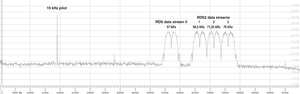
Le Radio Data System est un service de transmission de données numériques en parallèle des signaux audio de la radio FM en bande II. Notamment, le RDS permet l'écoute d'une station sans interruption lors d'un déplacement, en prenant en charge automatiquement le passage d'une fréquence à l'autre. Il fournit également une identification des stations par leur nom, des signaux d'horloge, des messages textuels, des informations de commutation temporaire sur un canal d'information pendant l'émission d'un flash routier, etc. Les informations routières de type TMC sont généralement diffusées via RDS.